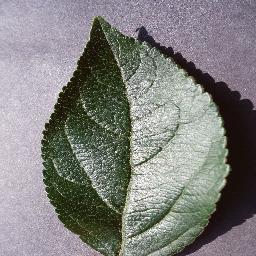
Label: Apple___healthy